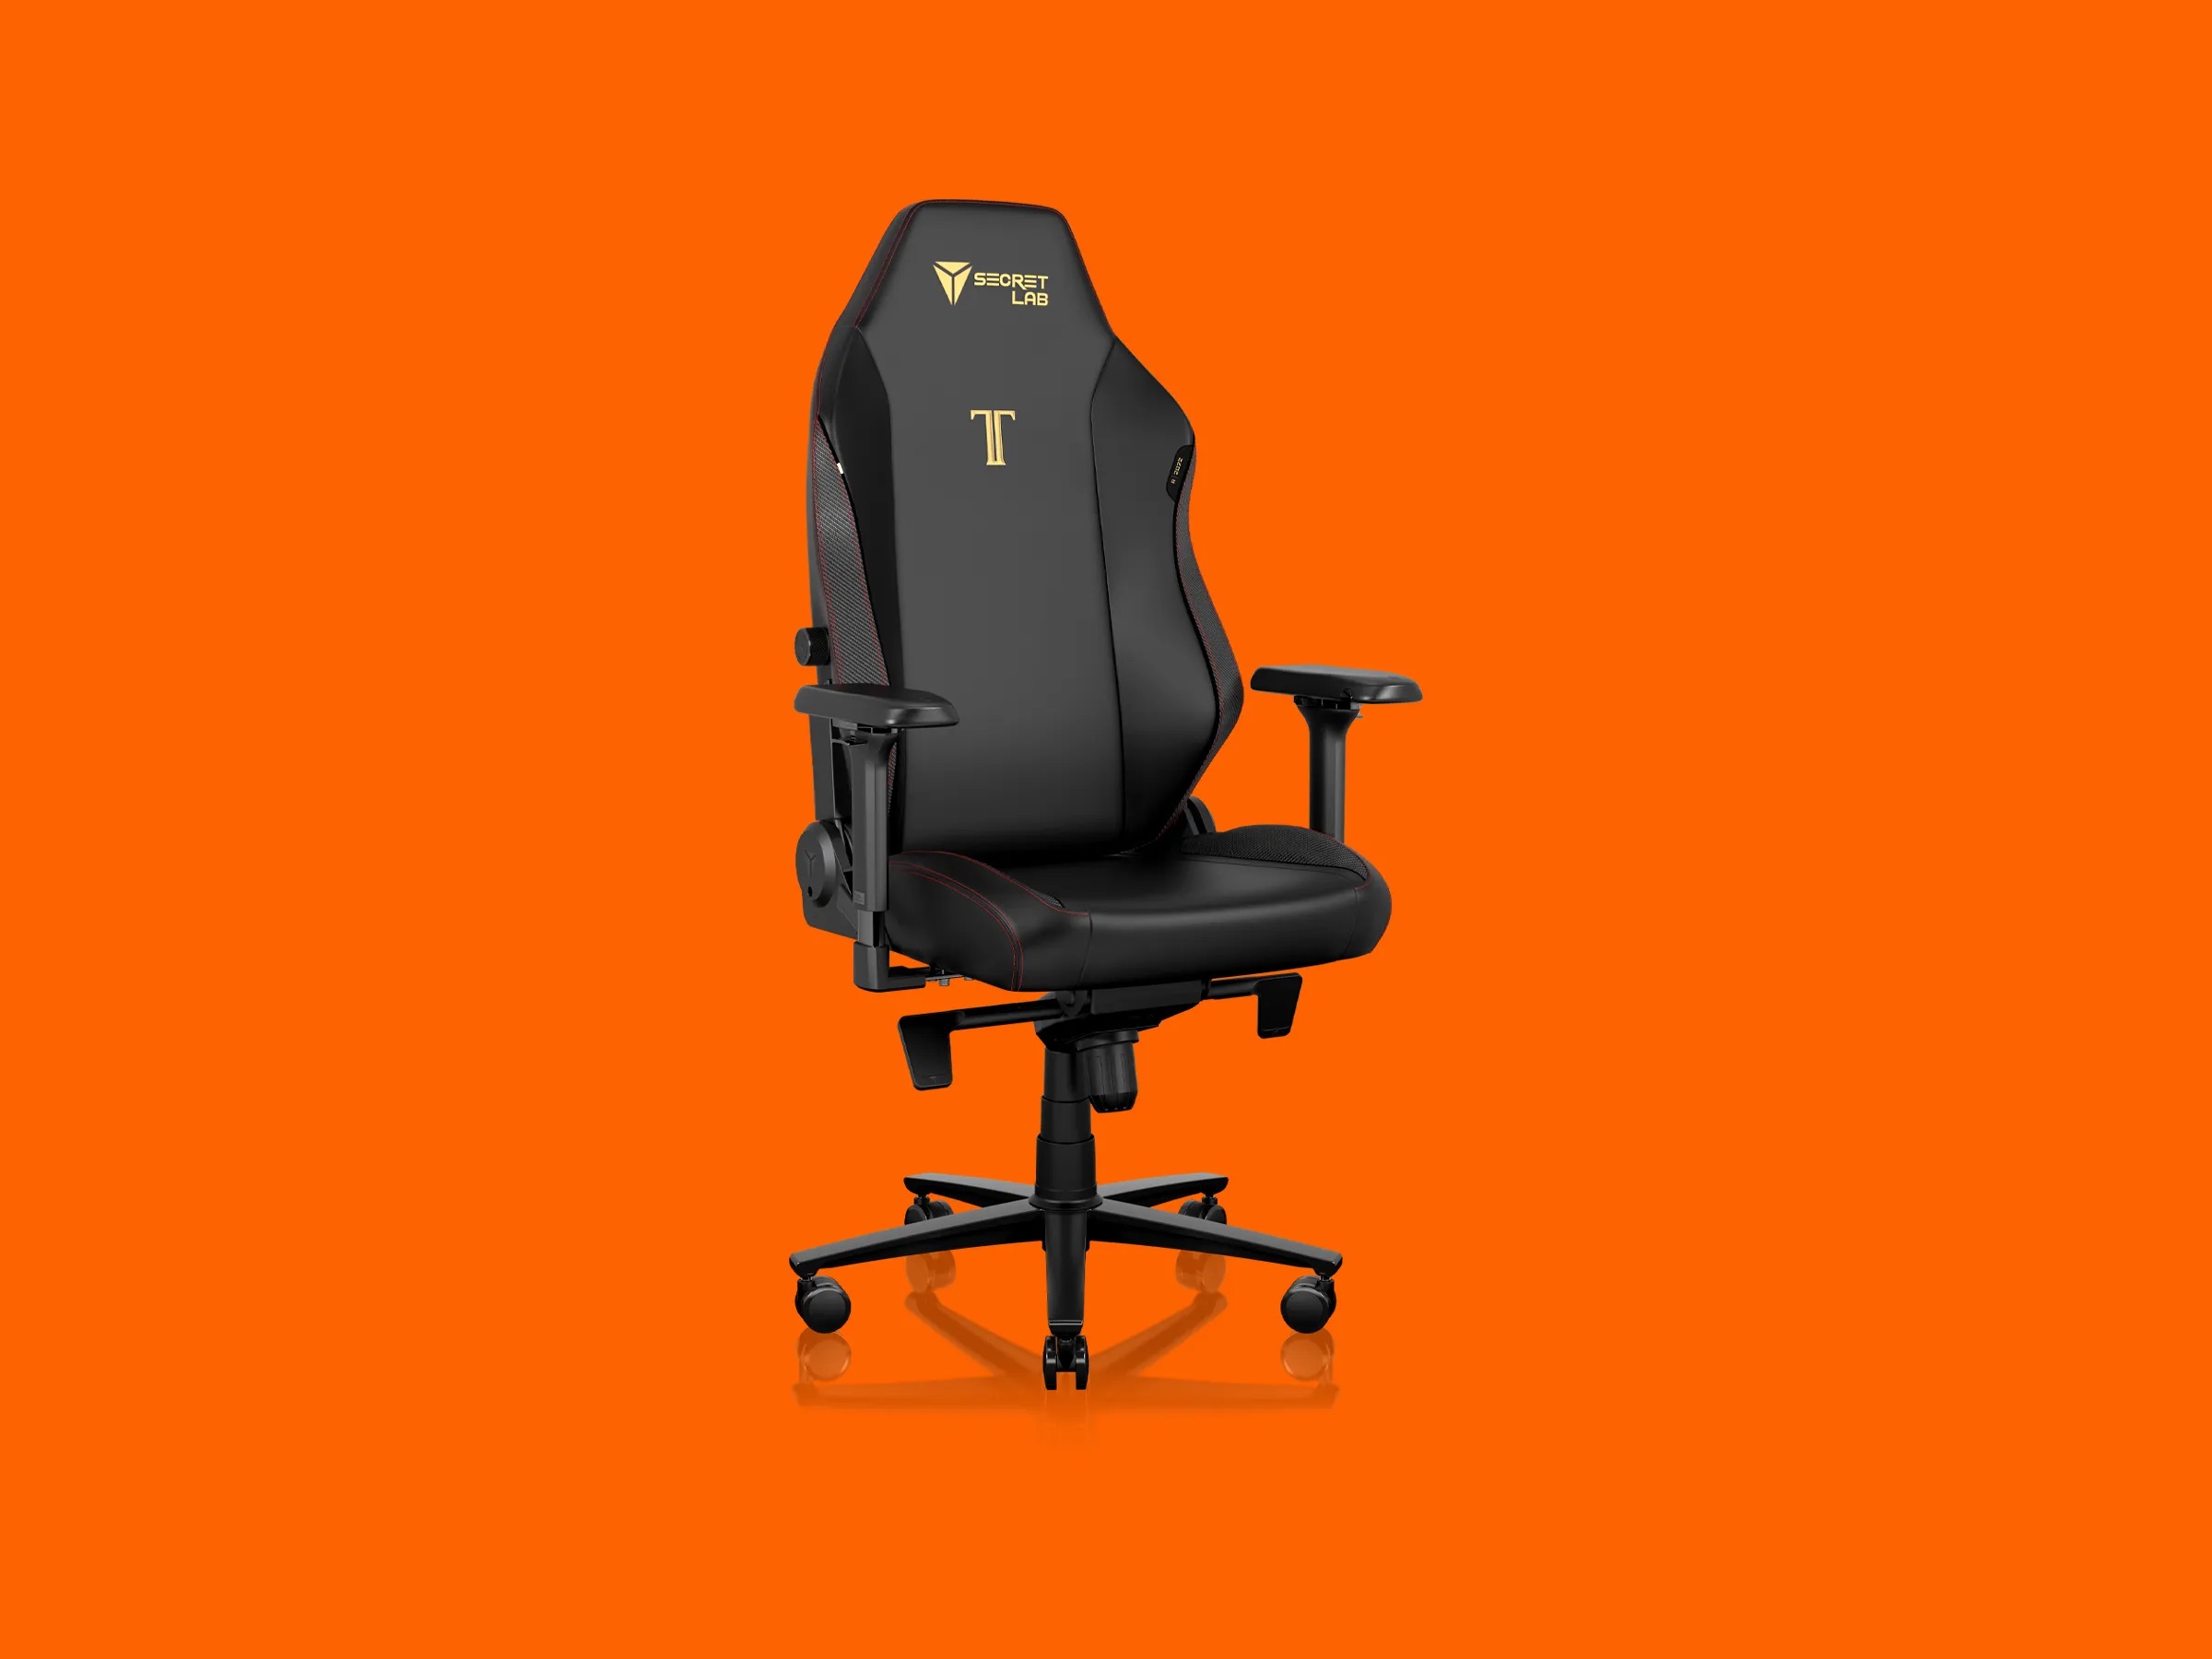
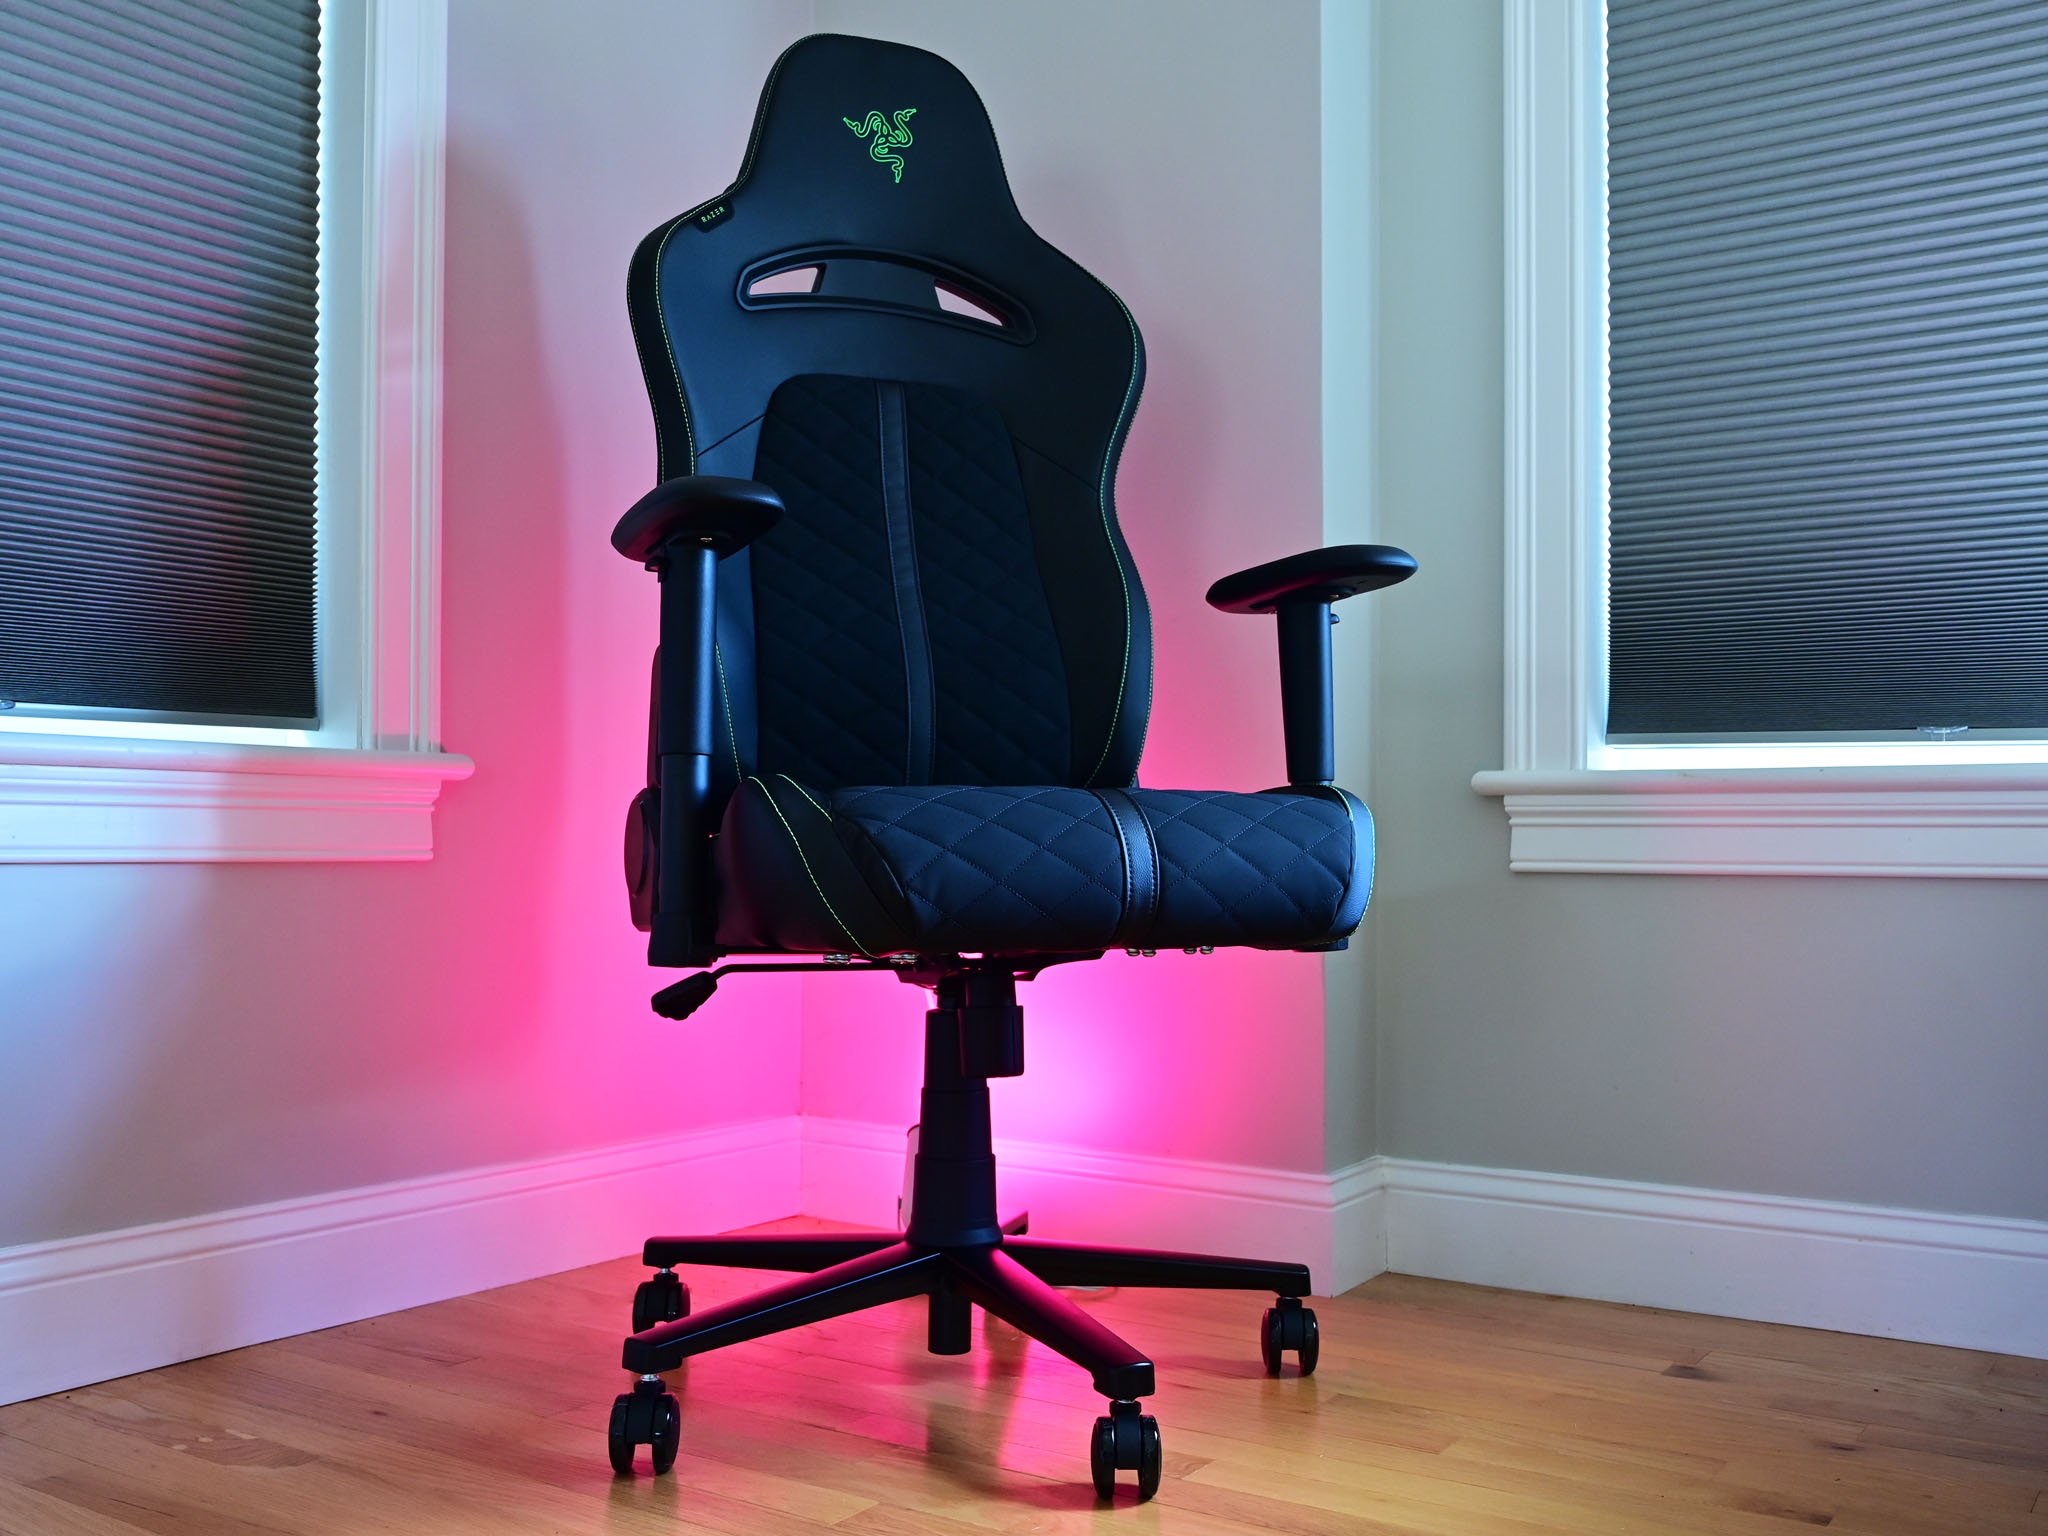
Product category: items_chair
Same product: no